Lincoln cent

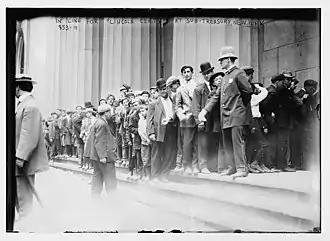
The public lines up to buy Lincoln cents outside the Sub-Treasury building, New York City, August 2, 1909.

Brenner's obverse design closely follows a profile of Lincoln he had used in other work, such as the desk plaque he made for the Gorham Manufacturing Company in 1907. Numismatic historian Roger Burdette suggests that Brenner based his work on an 1864 photograph of Lincoln taken at Mathew Brady's studio by one of his assistants. However, Burdette adds that in an , 1909 letter, Brenner mentioned that in producing the design, he envisioned Lincoln reading to a child, when the sculptor felt Lincoln would be at his brightest. This suggests that Brenner may have drawn inspiration from the well-known Brady photograph of Lincoln with his son, Tad. In a 2012 study published in "Coin World", numismatic historian Fred Reed suggests that Brenner's Lincoln work was based on a Brady portrait of Lincoln in right profile which was taken on the same day as the picture with his son (there were several photos taken at this sitting). As the photograph in question only showed Lincoln's head and shoulders, Reed indicates that Brenner obtained additional detail from an 1860 campaign photograph of a beardless Lincoln.